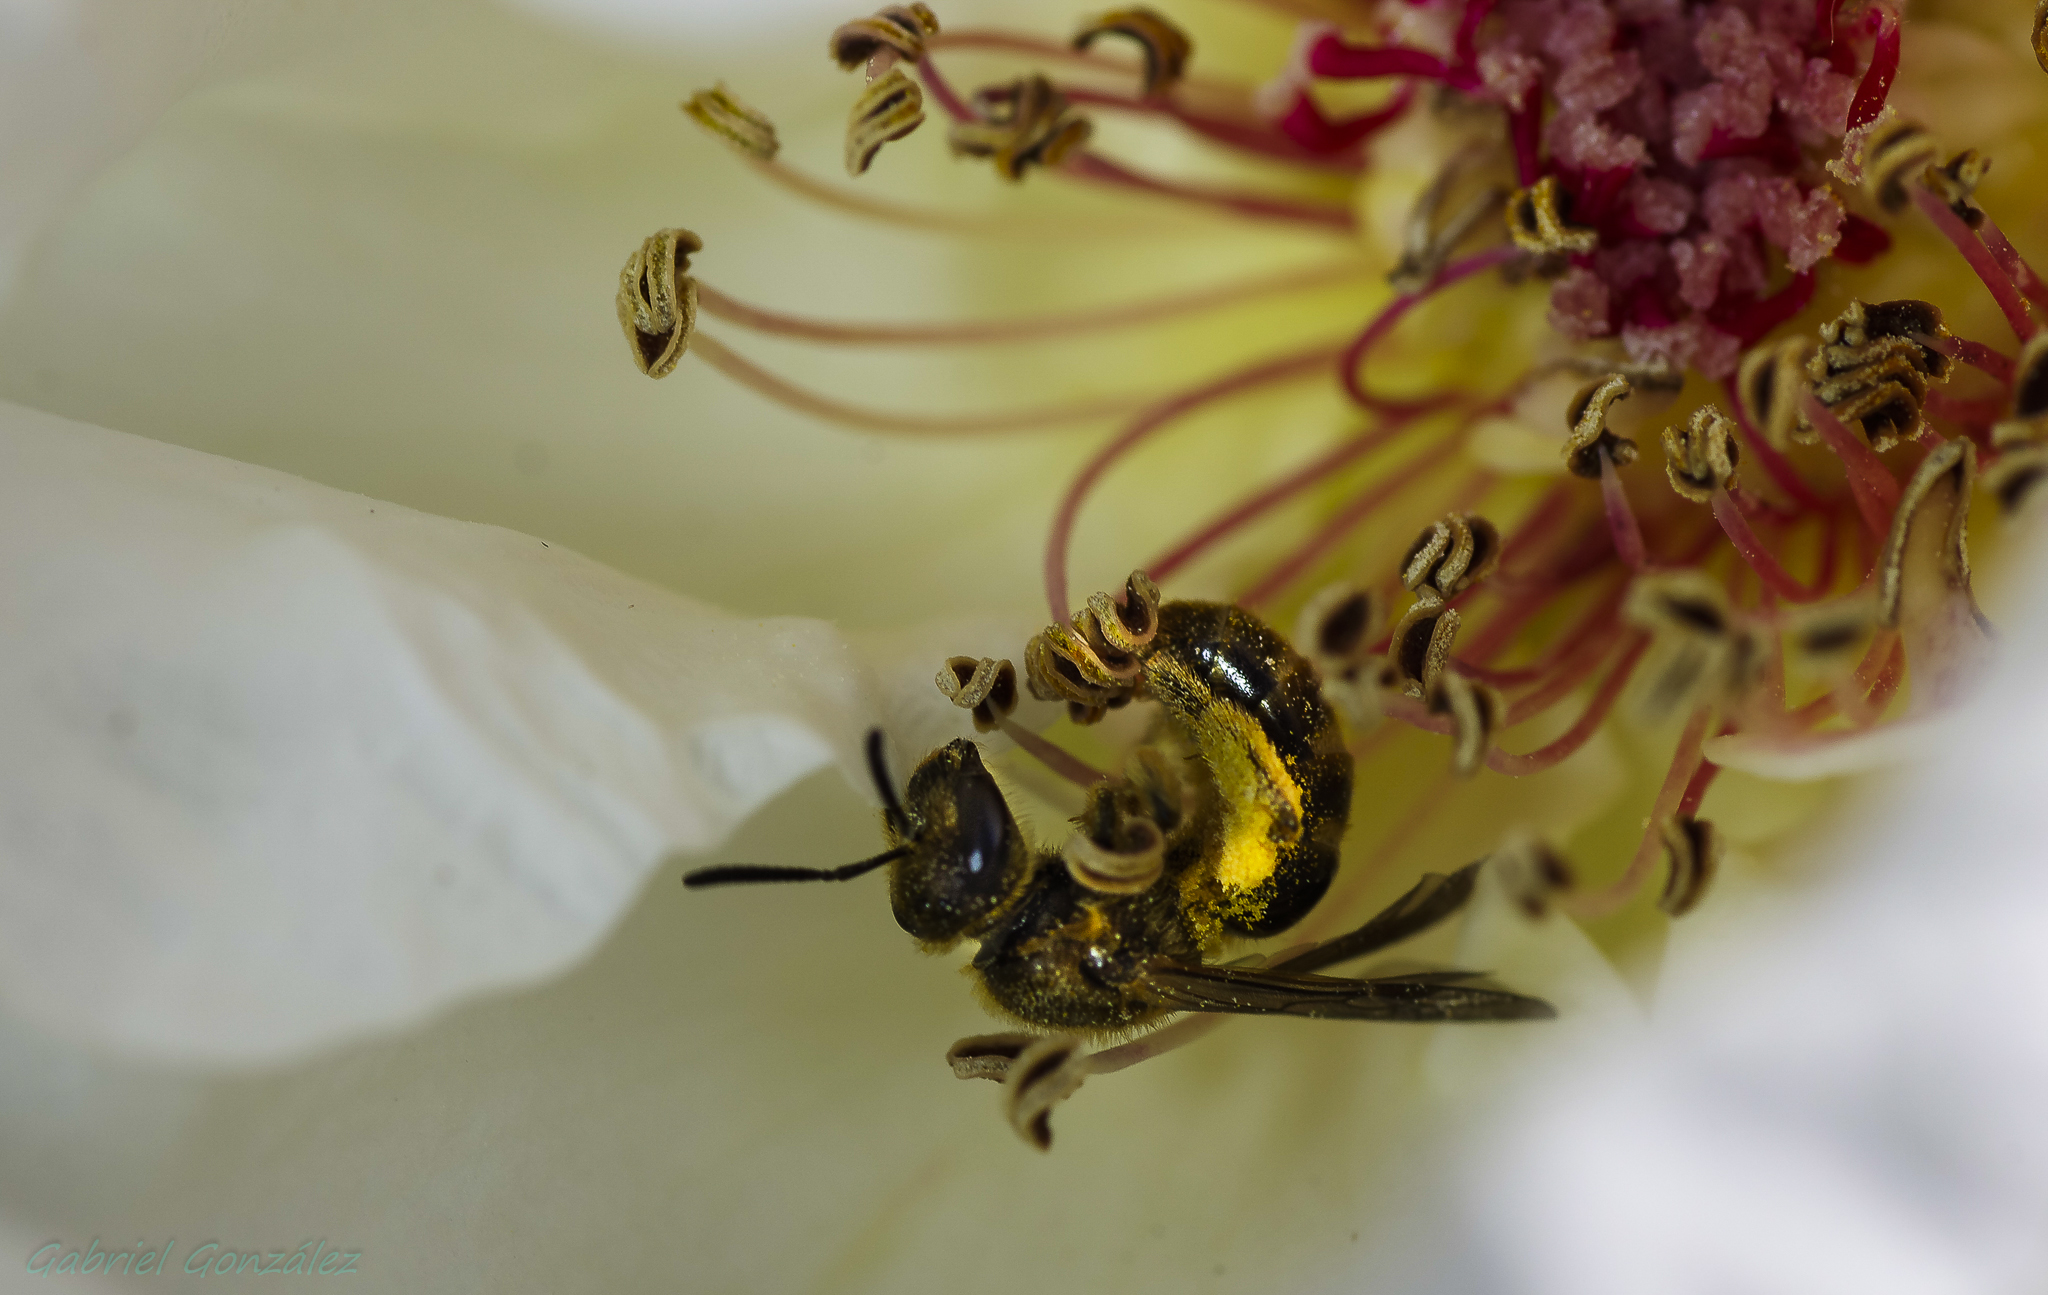
nature, photography, flower, pollen, insect, macro, biology, botany, flora, fauna, invertebrate, flowers, close up, bee, naturaleza, flores, hornet, wasp, tamron90mm, pest, ggl1, gaby1, xovesphoto, varios, some, pentaxk5, gphoto, macro photography, honey bee, membrane winged insect